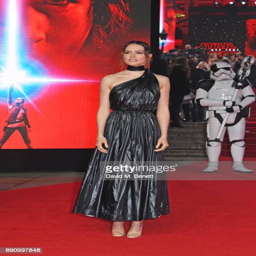
actor attends the european premiere